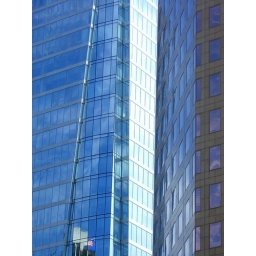
Vancouver, BC, window reflections in the Bell office tower on Burrard St.